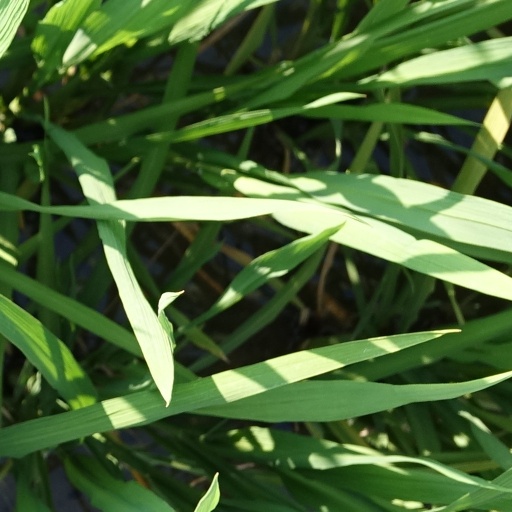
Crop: rice